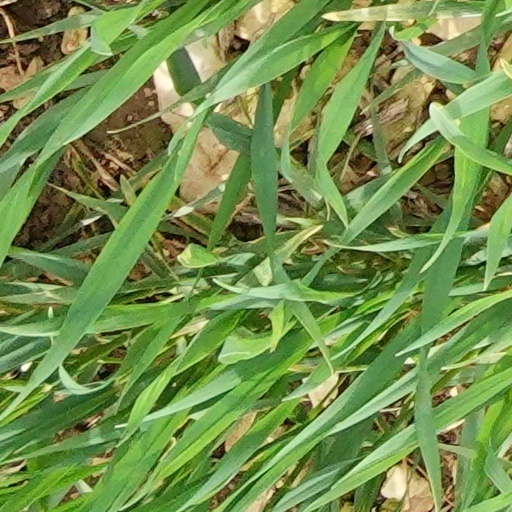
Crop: wheat